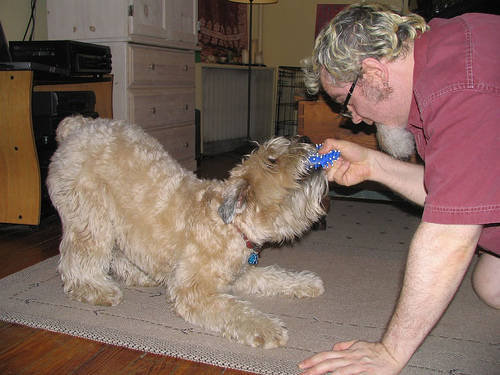
Animal: dog
Breed: wheaten_terrier